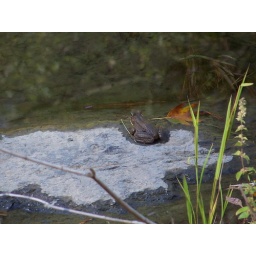
Basking on a rock in the small stream in the bed of the canal.